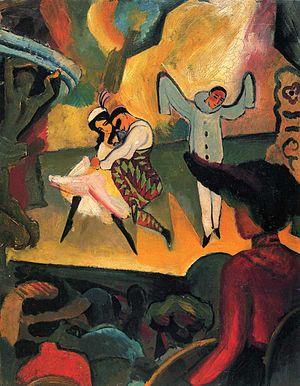
Le Cavalier bleu est un groupe d'artistes d’inspiration expressionniste, qui s'est formé à Munich. Ce groupe organise deux expositions et publie un almanach en 1912.
22 janvier : Salomé, opéra de Richard Strauss fait scandale au Metropolitan Opera de New York.
Les Ballets russes sont une célèbre compagnie d'opéra et de ballet créée en 1907 par Serge de Diaghilev, avec les meilleurs éléments du théâtre Mariinsky de Saint-Pétersbourg. Dès 1909, la compagnie entame une tournée internationale et, en 1911, Diaghilev coupe les ponts avec le Ballet impérial. La compagnie devient une troupe privée, indépendante, qui se fixe à Monte-Carlo, Paris et Londres, sans s'attacher à aucun théâtre en particulier.